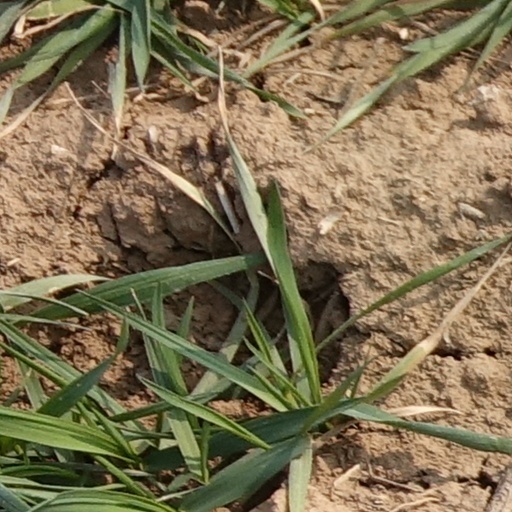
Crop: wheat